History of the Brazil national football team

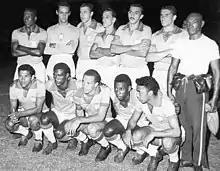
The Brazil national team at the 1959 Copa América.

Brazil was determined to put right their failures in the previous two world cups, in particular the loss in the 1950 final to Uruguay. With substantial financial support from the technocratic government of Juscelino Kubitschek government they prepared for the 1958 World Cup in Stockholm like no other team had before. A delegation led by the team’s doctor, Hilton Gosling, assessed 25 sites in Sweden before choosing a training base in Hindås a resort town near Gothenburg. A scout was also sent to Europe to watch the qualifying matches a year before the tournament was set to begin. Brazil's head coach, Vicente Feola, imposed strict list of 40 things that they were not allowed to do, including wearing hats or using umbrellas, smoking while wearing official uniforms and talking to the press outside of specified times. To reduce distractions the Brazilians attempted without success to have a local nudist colony closed for the duration of the tournament. However they were successful in having all 28 female members of staff at the hotel the team was staying at sent home for the duration of their stay.The players were put through a rigorous fitness regime, while their backroom staff included not only Gosling but also a psychologist as memories of 1950 still affected some players and a dentist. A dentist was thought necessary as most of the players came from humble origins, so there was no desire to have their performance suffer from infections due to the lack of dental treatment.